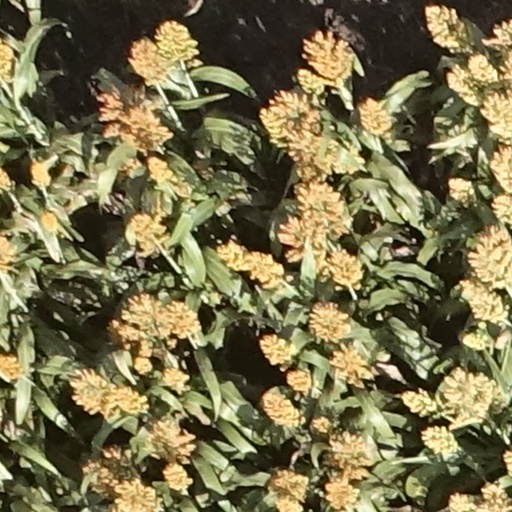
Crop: sorghum